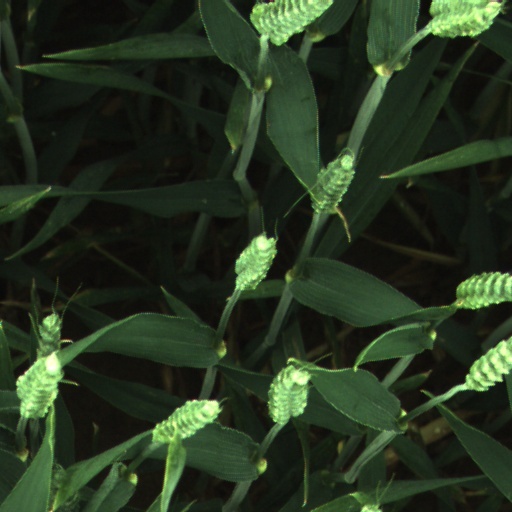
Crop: wheat